Jon Elrick

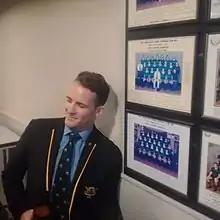
Elrick in 2020

Jonathan "Jon" Elrick (born 11 October 1983) is a New Zealand rugby union player. He plays in the fly-half (and occasionally inside centre) position for the provincial based ITM Cup side North Harbour.